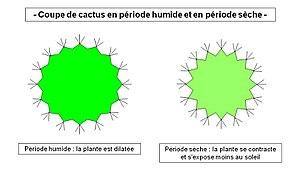
Coupe de cactus en période humide et en période sèche. Elle montre qu'en période sèche, le cactus se contracte. Les aréoles, plus contractées, offrent moins de prise au soleil.
Les Cactus, Cactées ou encore Cactacées sont une famille de plantes à fleurs. Ce sont presque toutes des plantes grasses ou plantes succulentes, c'est-à-dire des plantes xérophytes qui stockent dans leurs tissus des réserves de « suc » pour faire face aux longues périodes de sécheresse.